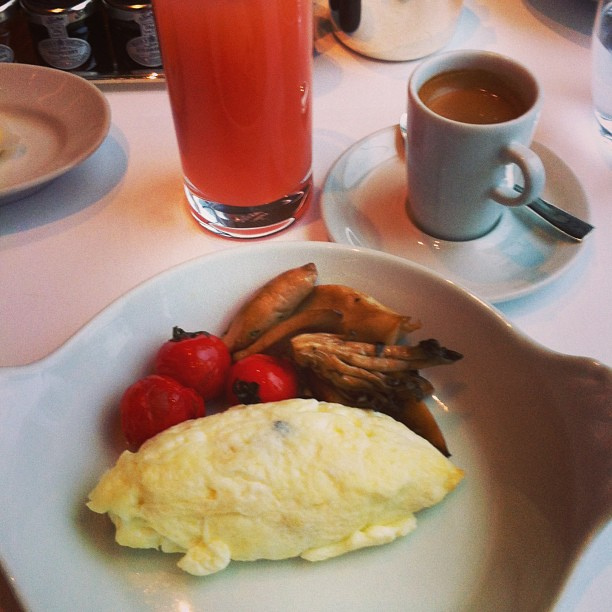
user: Given an image and a question. Answer the question in a short answer. Question: How do you cook the main dish? Short Answer:
assistant: fry